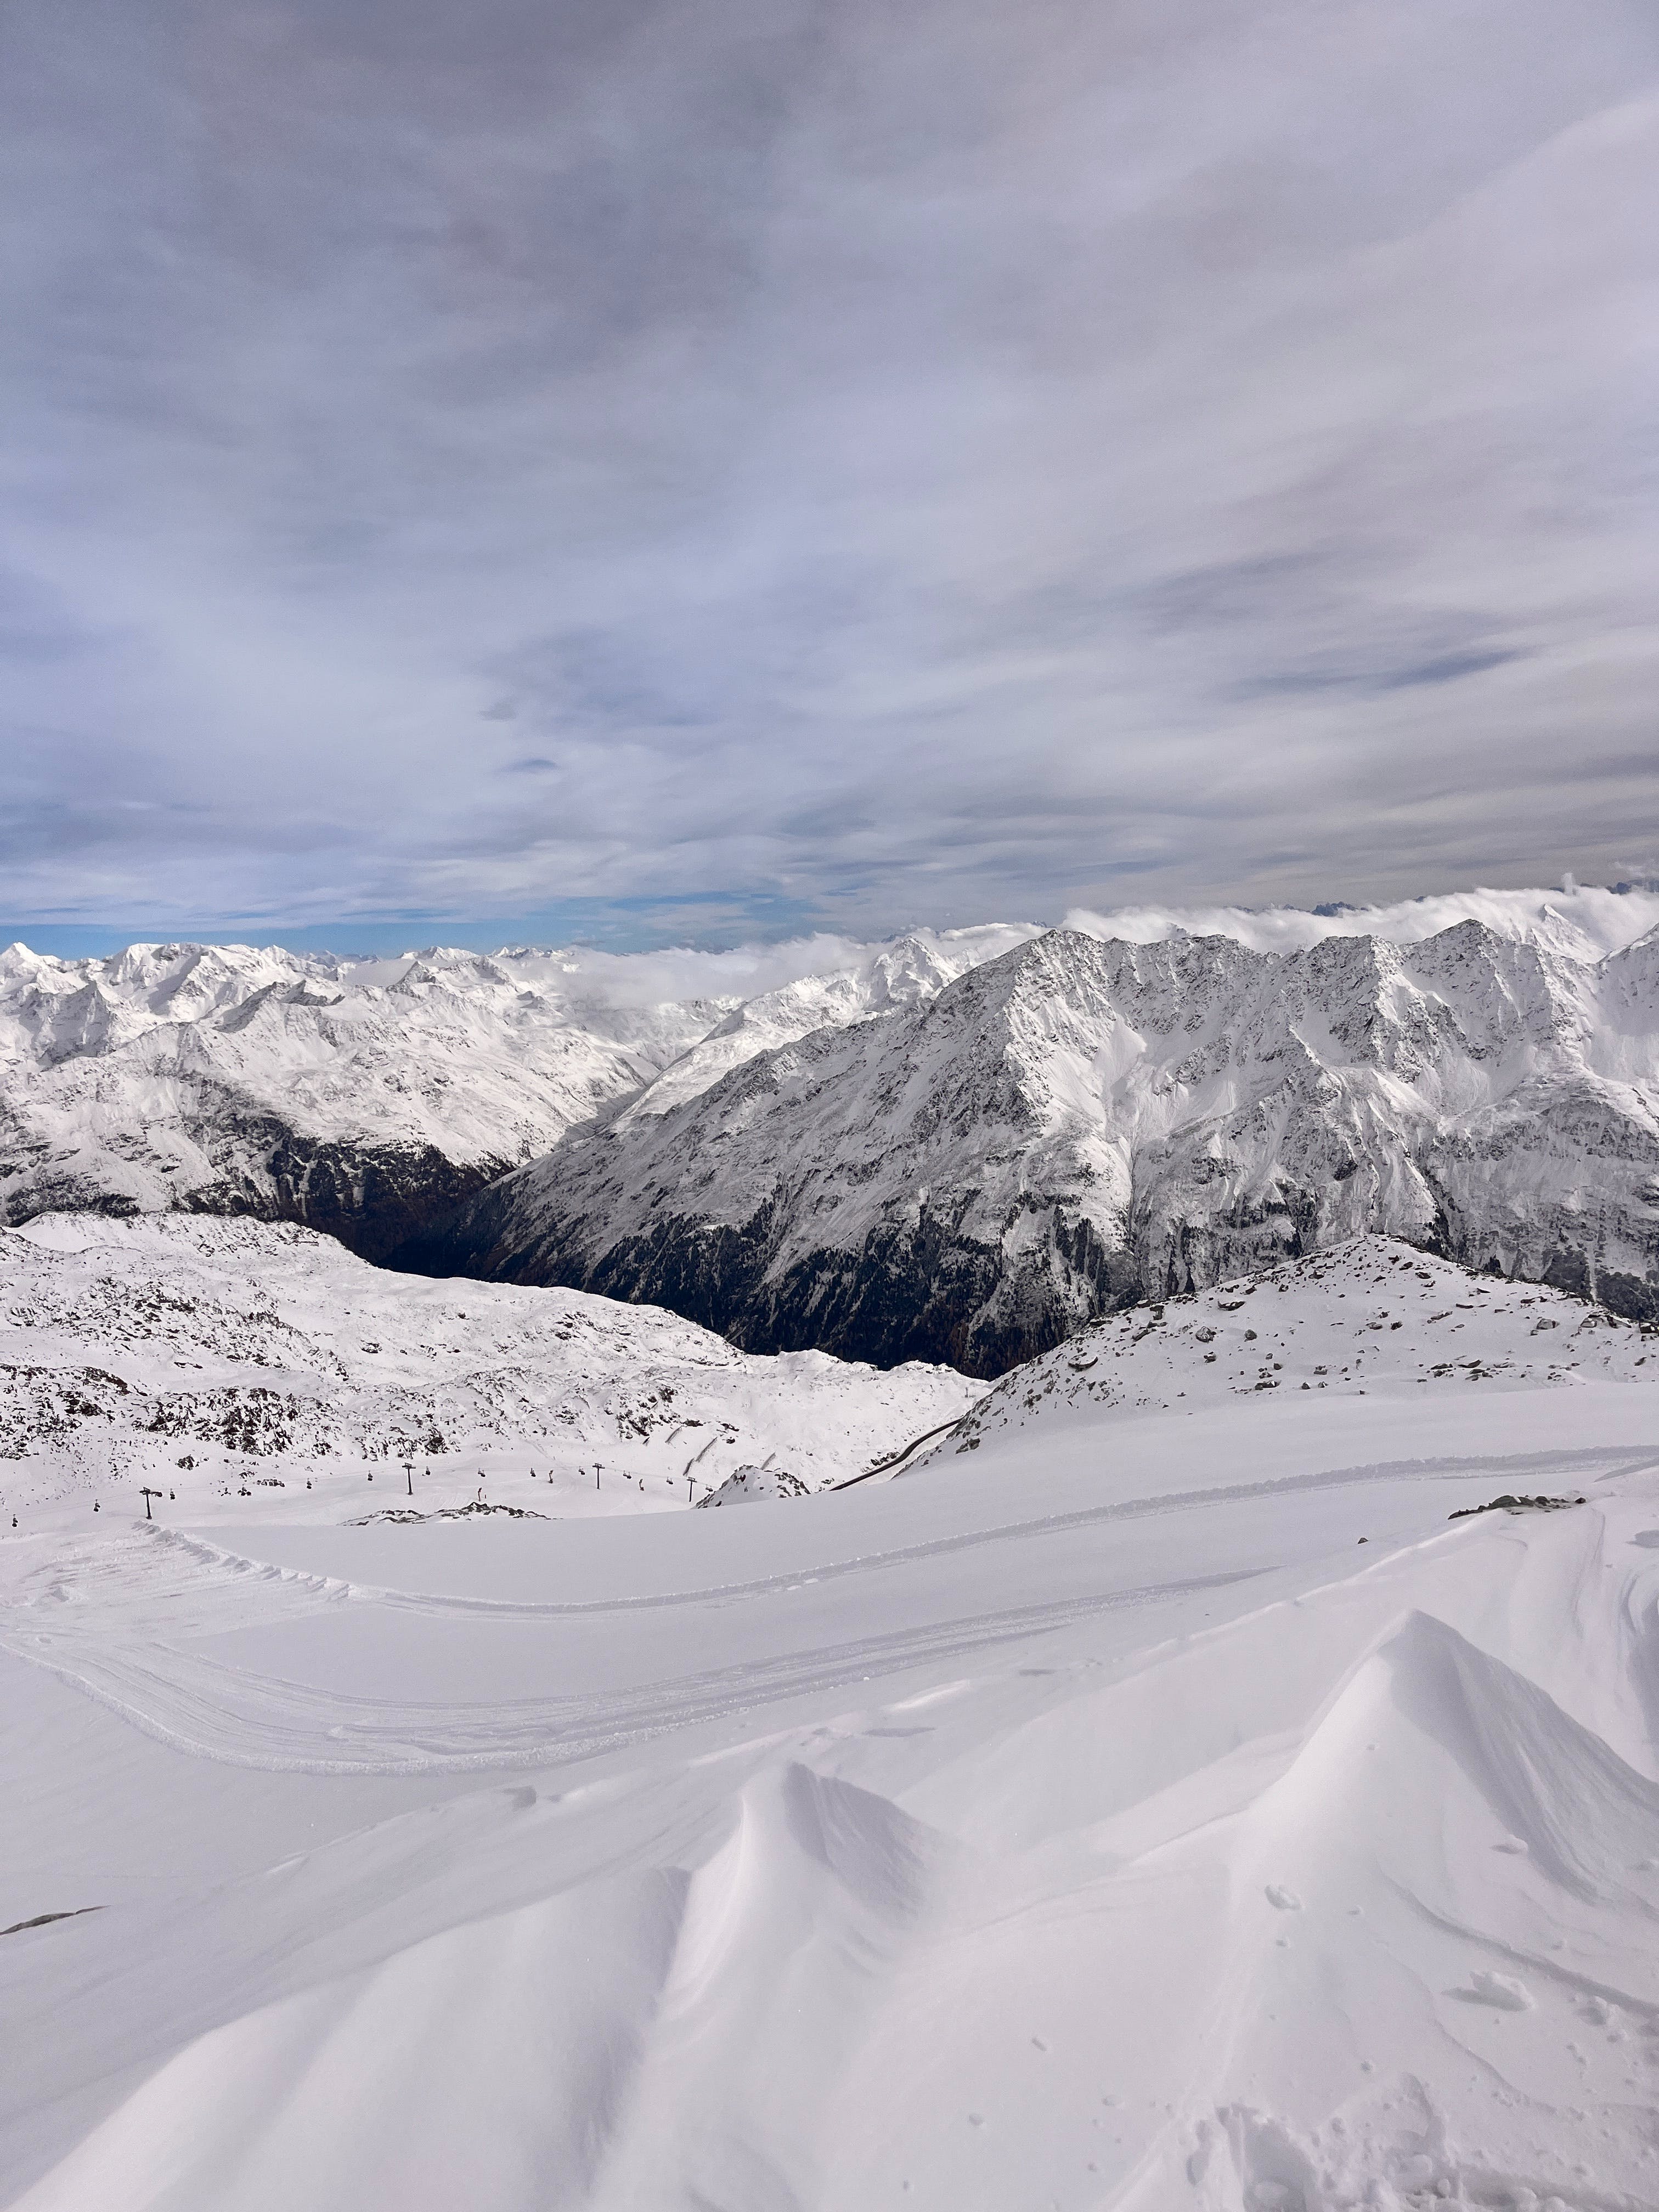
snow, cloud, sky, mountain, slope, highland, mountainous landforms, glacial landform, landscape, ice cap, geological phenomenon, tree, mountain range, horizon, freezing, hill, winter, road, nunatak, recreation, natural landscape, massif, valley, fell, ridge, glacier, ar te, piste, summit, plateau, tundra, arctic, ocean, moraine, rock